Grade (climbing)

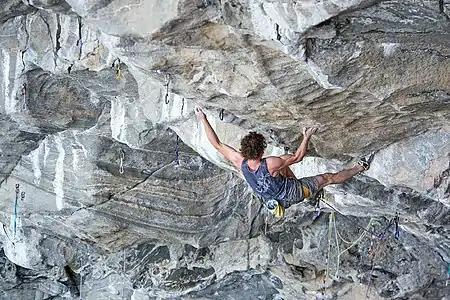
Adam Ondra on the sport climbing route "Silence", the hardest free climbing route in the world and the first-ever at 9c (French), 5.15d (American YDS), and XII+ (UIAA).

The two main free climbing grading systems (which include the two main free climbing disciplines of sport climbing and traditional climbing) are the "French numerical system" and the "American YDS system". The "UIAA scale" is still popular in Germany and across parts of Central Europe. Many countries with a history of free climbing have also developed their own free climbing grading systems including the British E-grade system and the Australia/New Zealand "Ewbank" system.